Yehuda Elkana

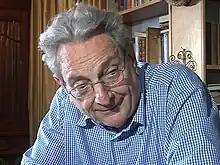
Elkana in 2007

Yehuda Elkana (Hebrew: ‎; 16 June 193421 September 2012) was a historian and philosopher of science, and a former President and Rector of the Central European University in Budapest, Hungary.